Konya-Karaman Plain

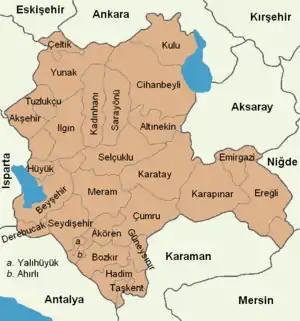
Konya Province districts

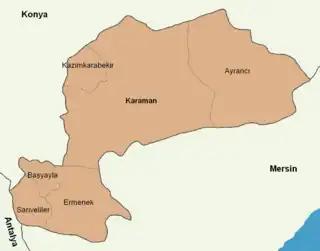
Karaman Province districts

The Konya-Karaman Plain is a plain in the Central Anatolia Region of Turkey, associated with the Konya and Karaman Provinces. It is a flat plain (a height of 900–1050 m) that covers the majority of Konya Basin and constitutes the main part of the Central Anatolian Plateau.